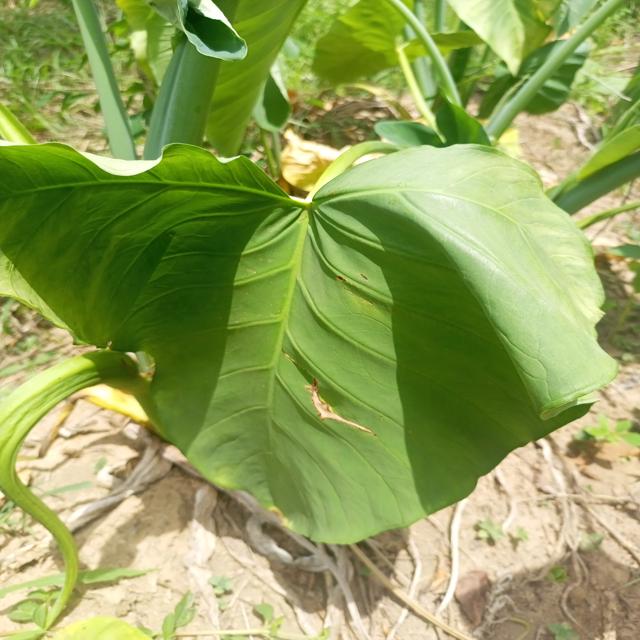
Label: Early_Blight